Trainz

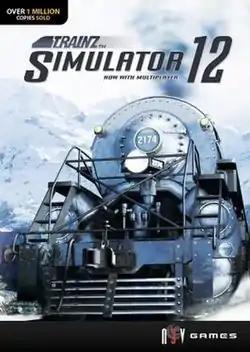
Box art for 32 bit "Trainz Simulator 12" depicting a Norfolk and Western Y6b

Trainz is a series of 3D train simulator video games. The Australian studio Auran (since 2007 N3V Games) released the first game in 2001.